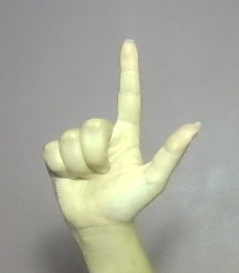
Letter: laam